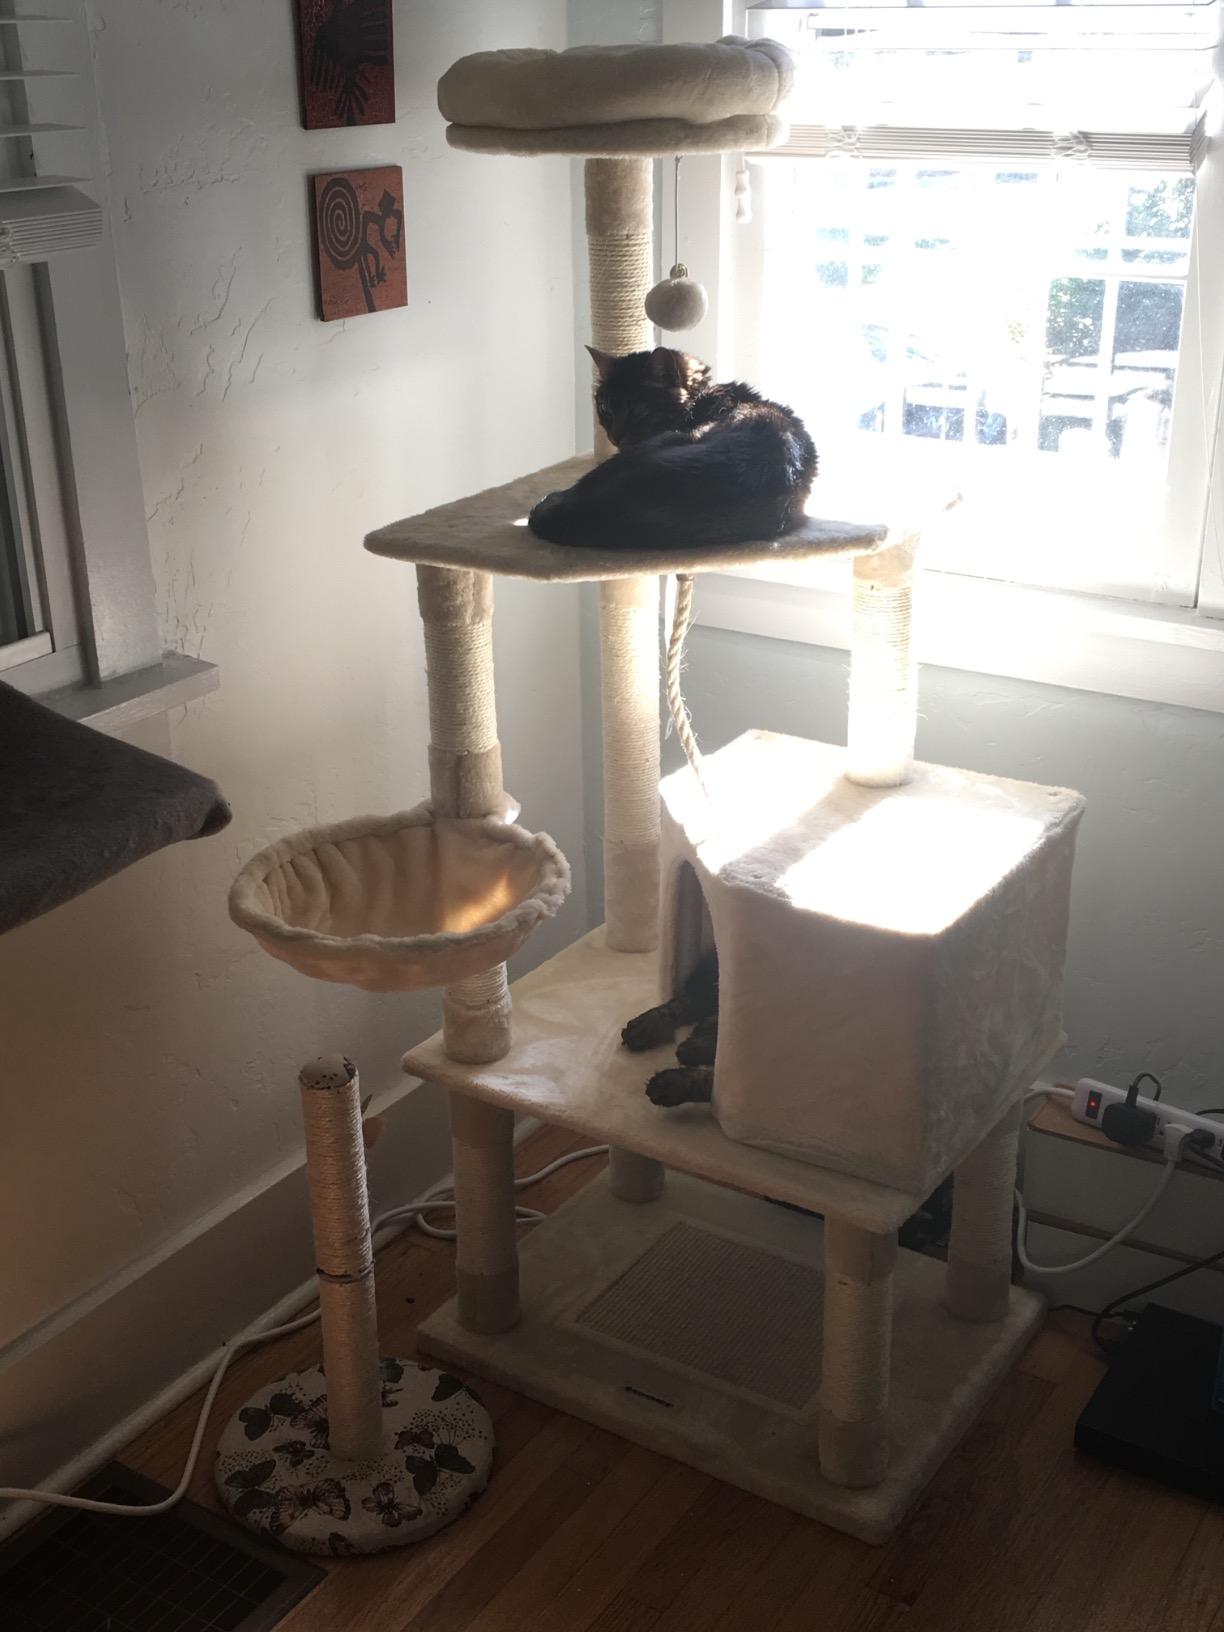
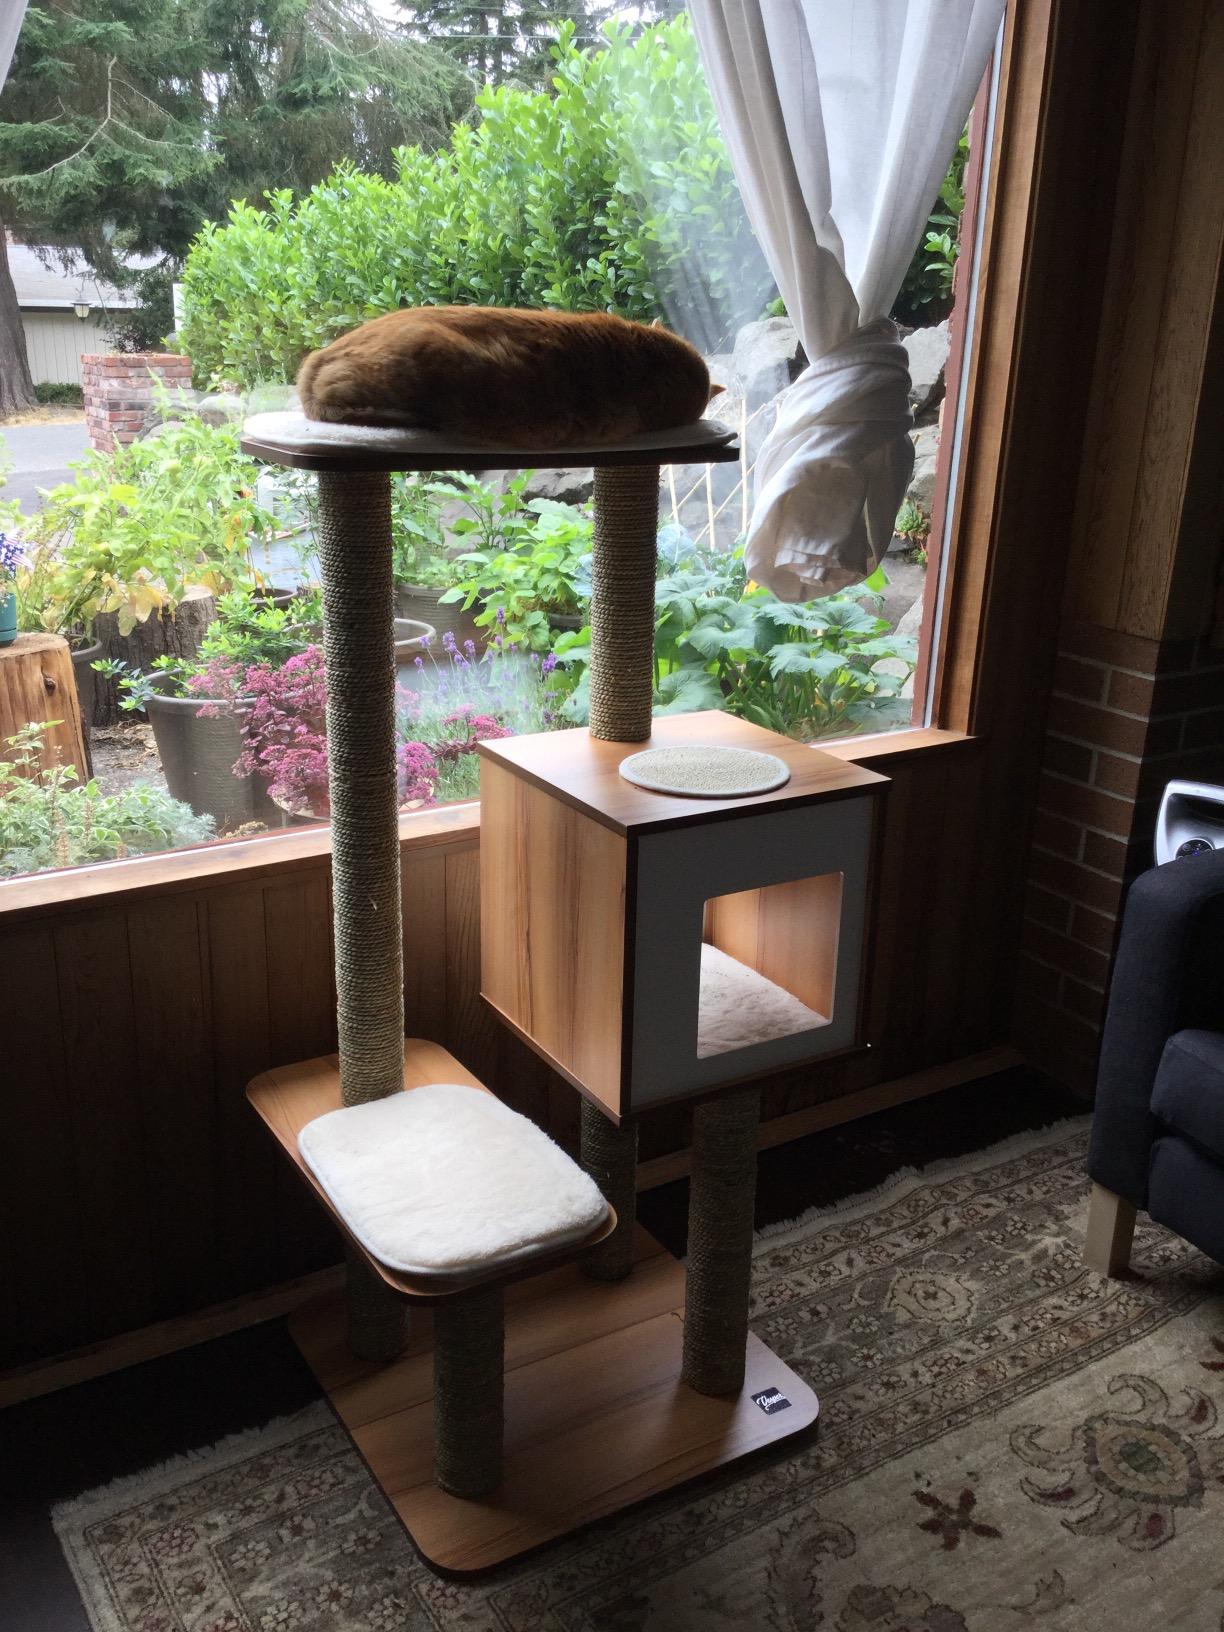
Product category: items_cat tree
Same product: no